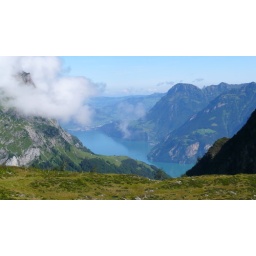
a lake in the clouds